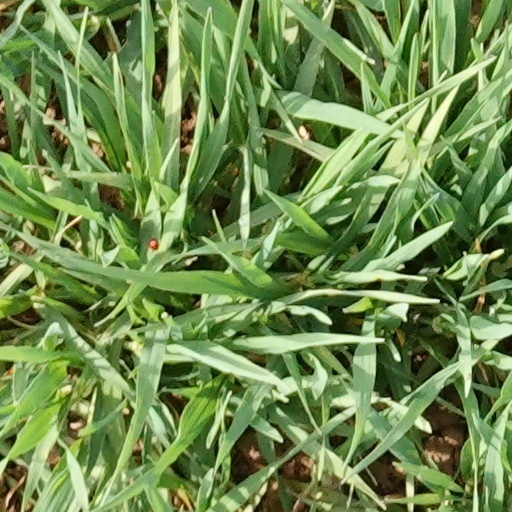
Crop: wheat